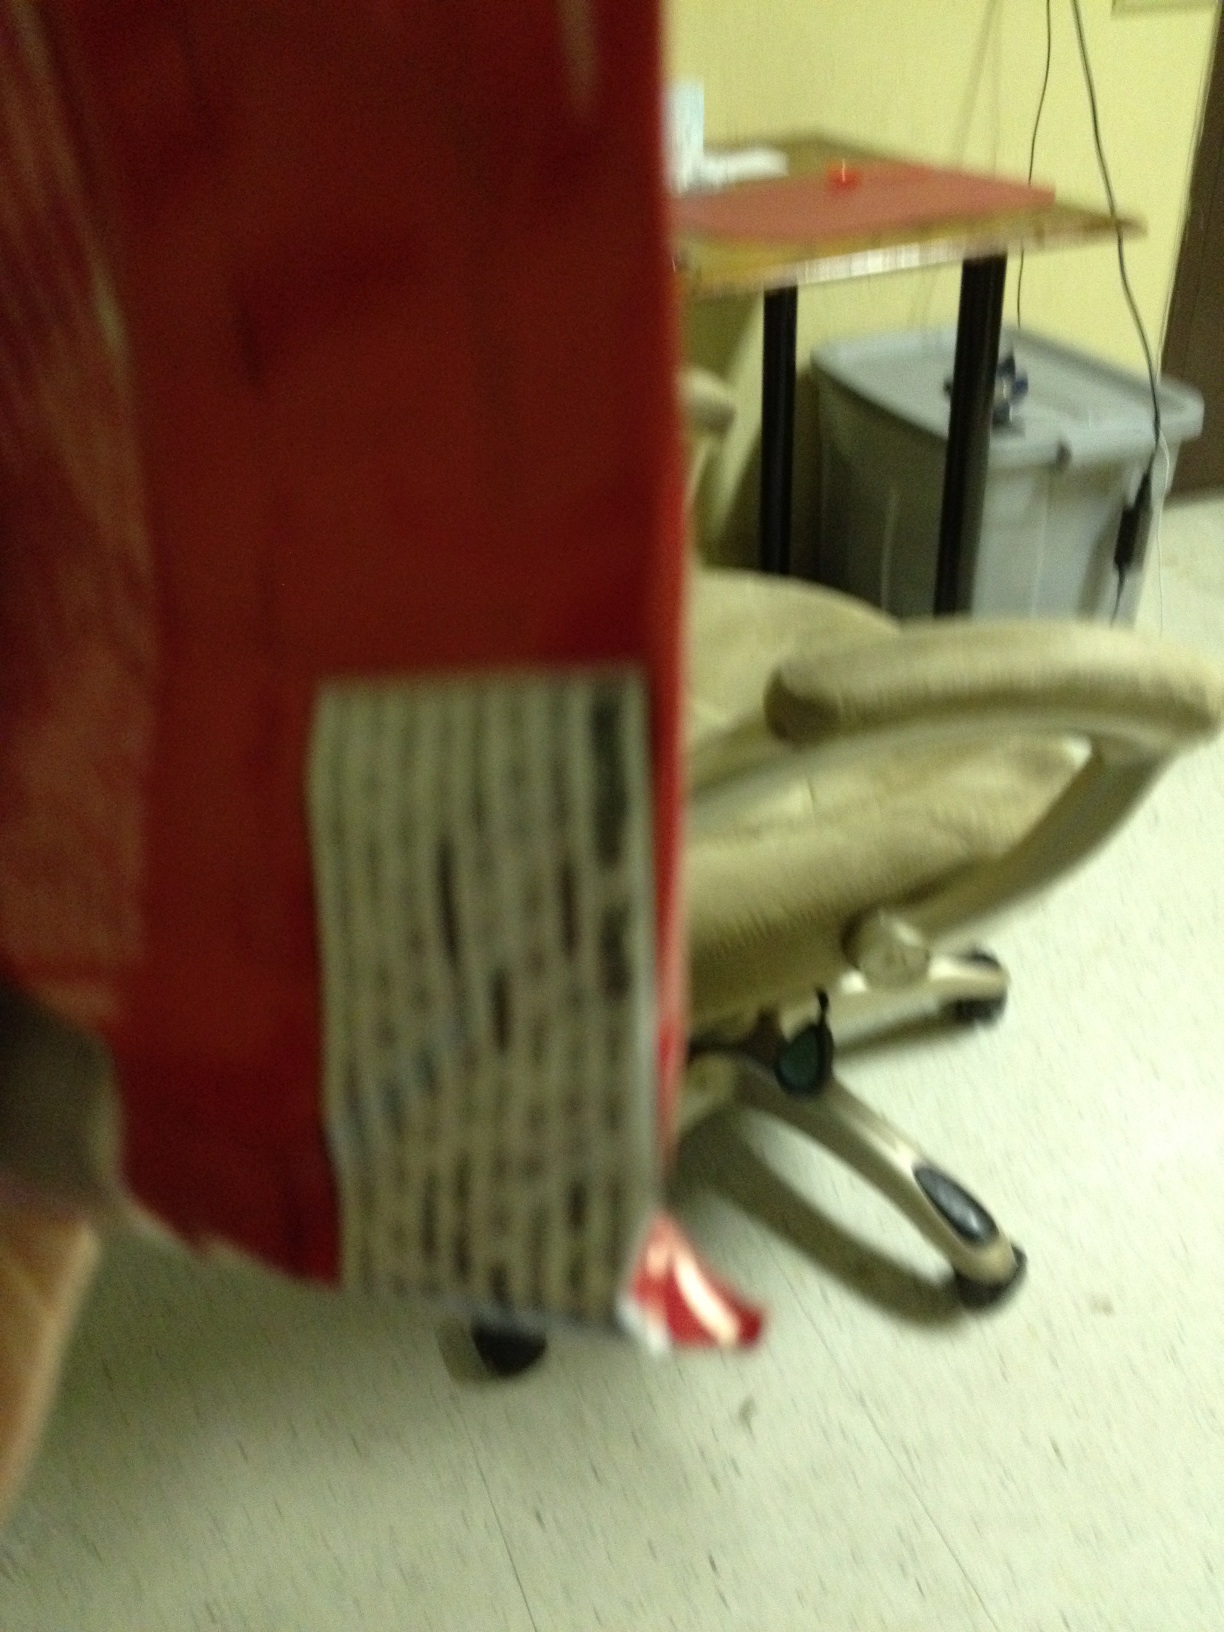Question: What food is this?
Answer: unanswerable